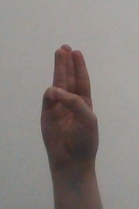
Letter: thaa